Briscoe Baldwin

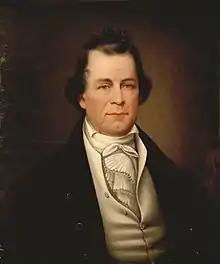
Painted portrait of Briscoe Baldwin, 903, by John Pleasants Walker

Briscoe Gerard Baldwin (January 18, 1789 – May 18, 1852) was a Virginia attorney, politician, and jurist, who served four terms in the Virginia House of Delegates, at the Virginia Constitutional Convention of 1829-1830, and a decade in the Virginia Supreme Court of Appeals.